Gold ground

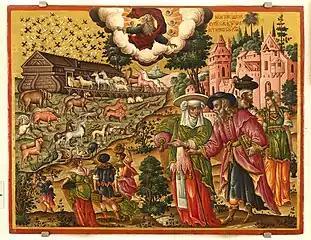
"Noah's Ark" by Theodore Poulakis (d. 1692), after a Western engraving

Paintings of the Cretan School in Crete and the Ionian Islands, known as the "Maniera Greca" in the West, continued using gold backgrounds in works largely for export to the West. Most Italian painters adopted oil painting, abandoning the egg tempera technique. Giorgio Vasari's famous book "Lives of the Most Excellent Painters, Sculptors, and Architects" commented on the Greek technique unfavourably. "Maniera Greca" was one of the first post-classical European terms for style in art. The technique was used from 1400 to 1830s in both the Cretan School and the Heptanese School. Michael Damaskinos began to mix Venetian painting and the traditional Greek Italian Byzantine painting style. The technique became an important component of the Cretan School. Gilded backgrounds were important to the painters but they escaped tradition by adopting modern Italian painting techniques.